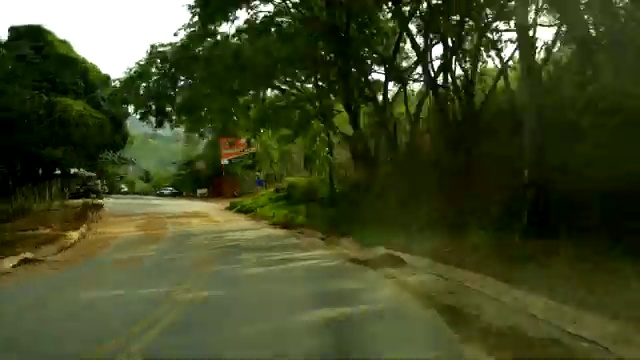
Fire: no
Smoke: no